Cantão

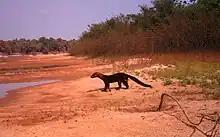
A male tayra emerges from a "Sapium" thicket to forage for turtle and bird nests on a beach inside the park.

Sandy beaches and mud banks are also the preferred feeding habitat for wading birds like the roseate spoonbill, the whispering ibis, and several species of ducks. Among the more remarkable inhabitants of river islands and large beaches is the northern screamer, which can be seen in the park throughout the year.